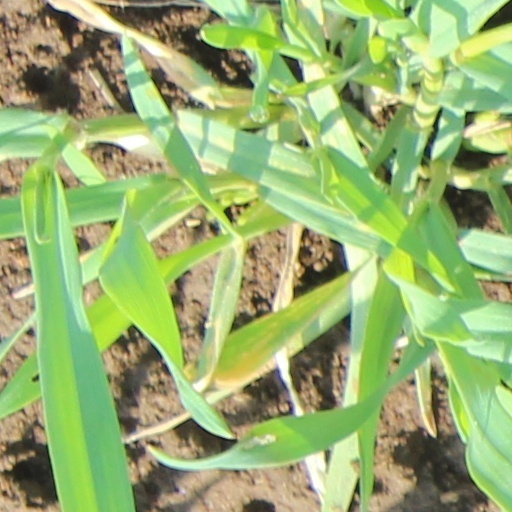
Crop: wheat